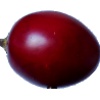
Label: Tamarillo 1